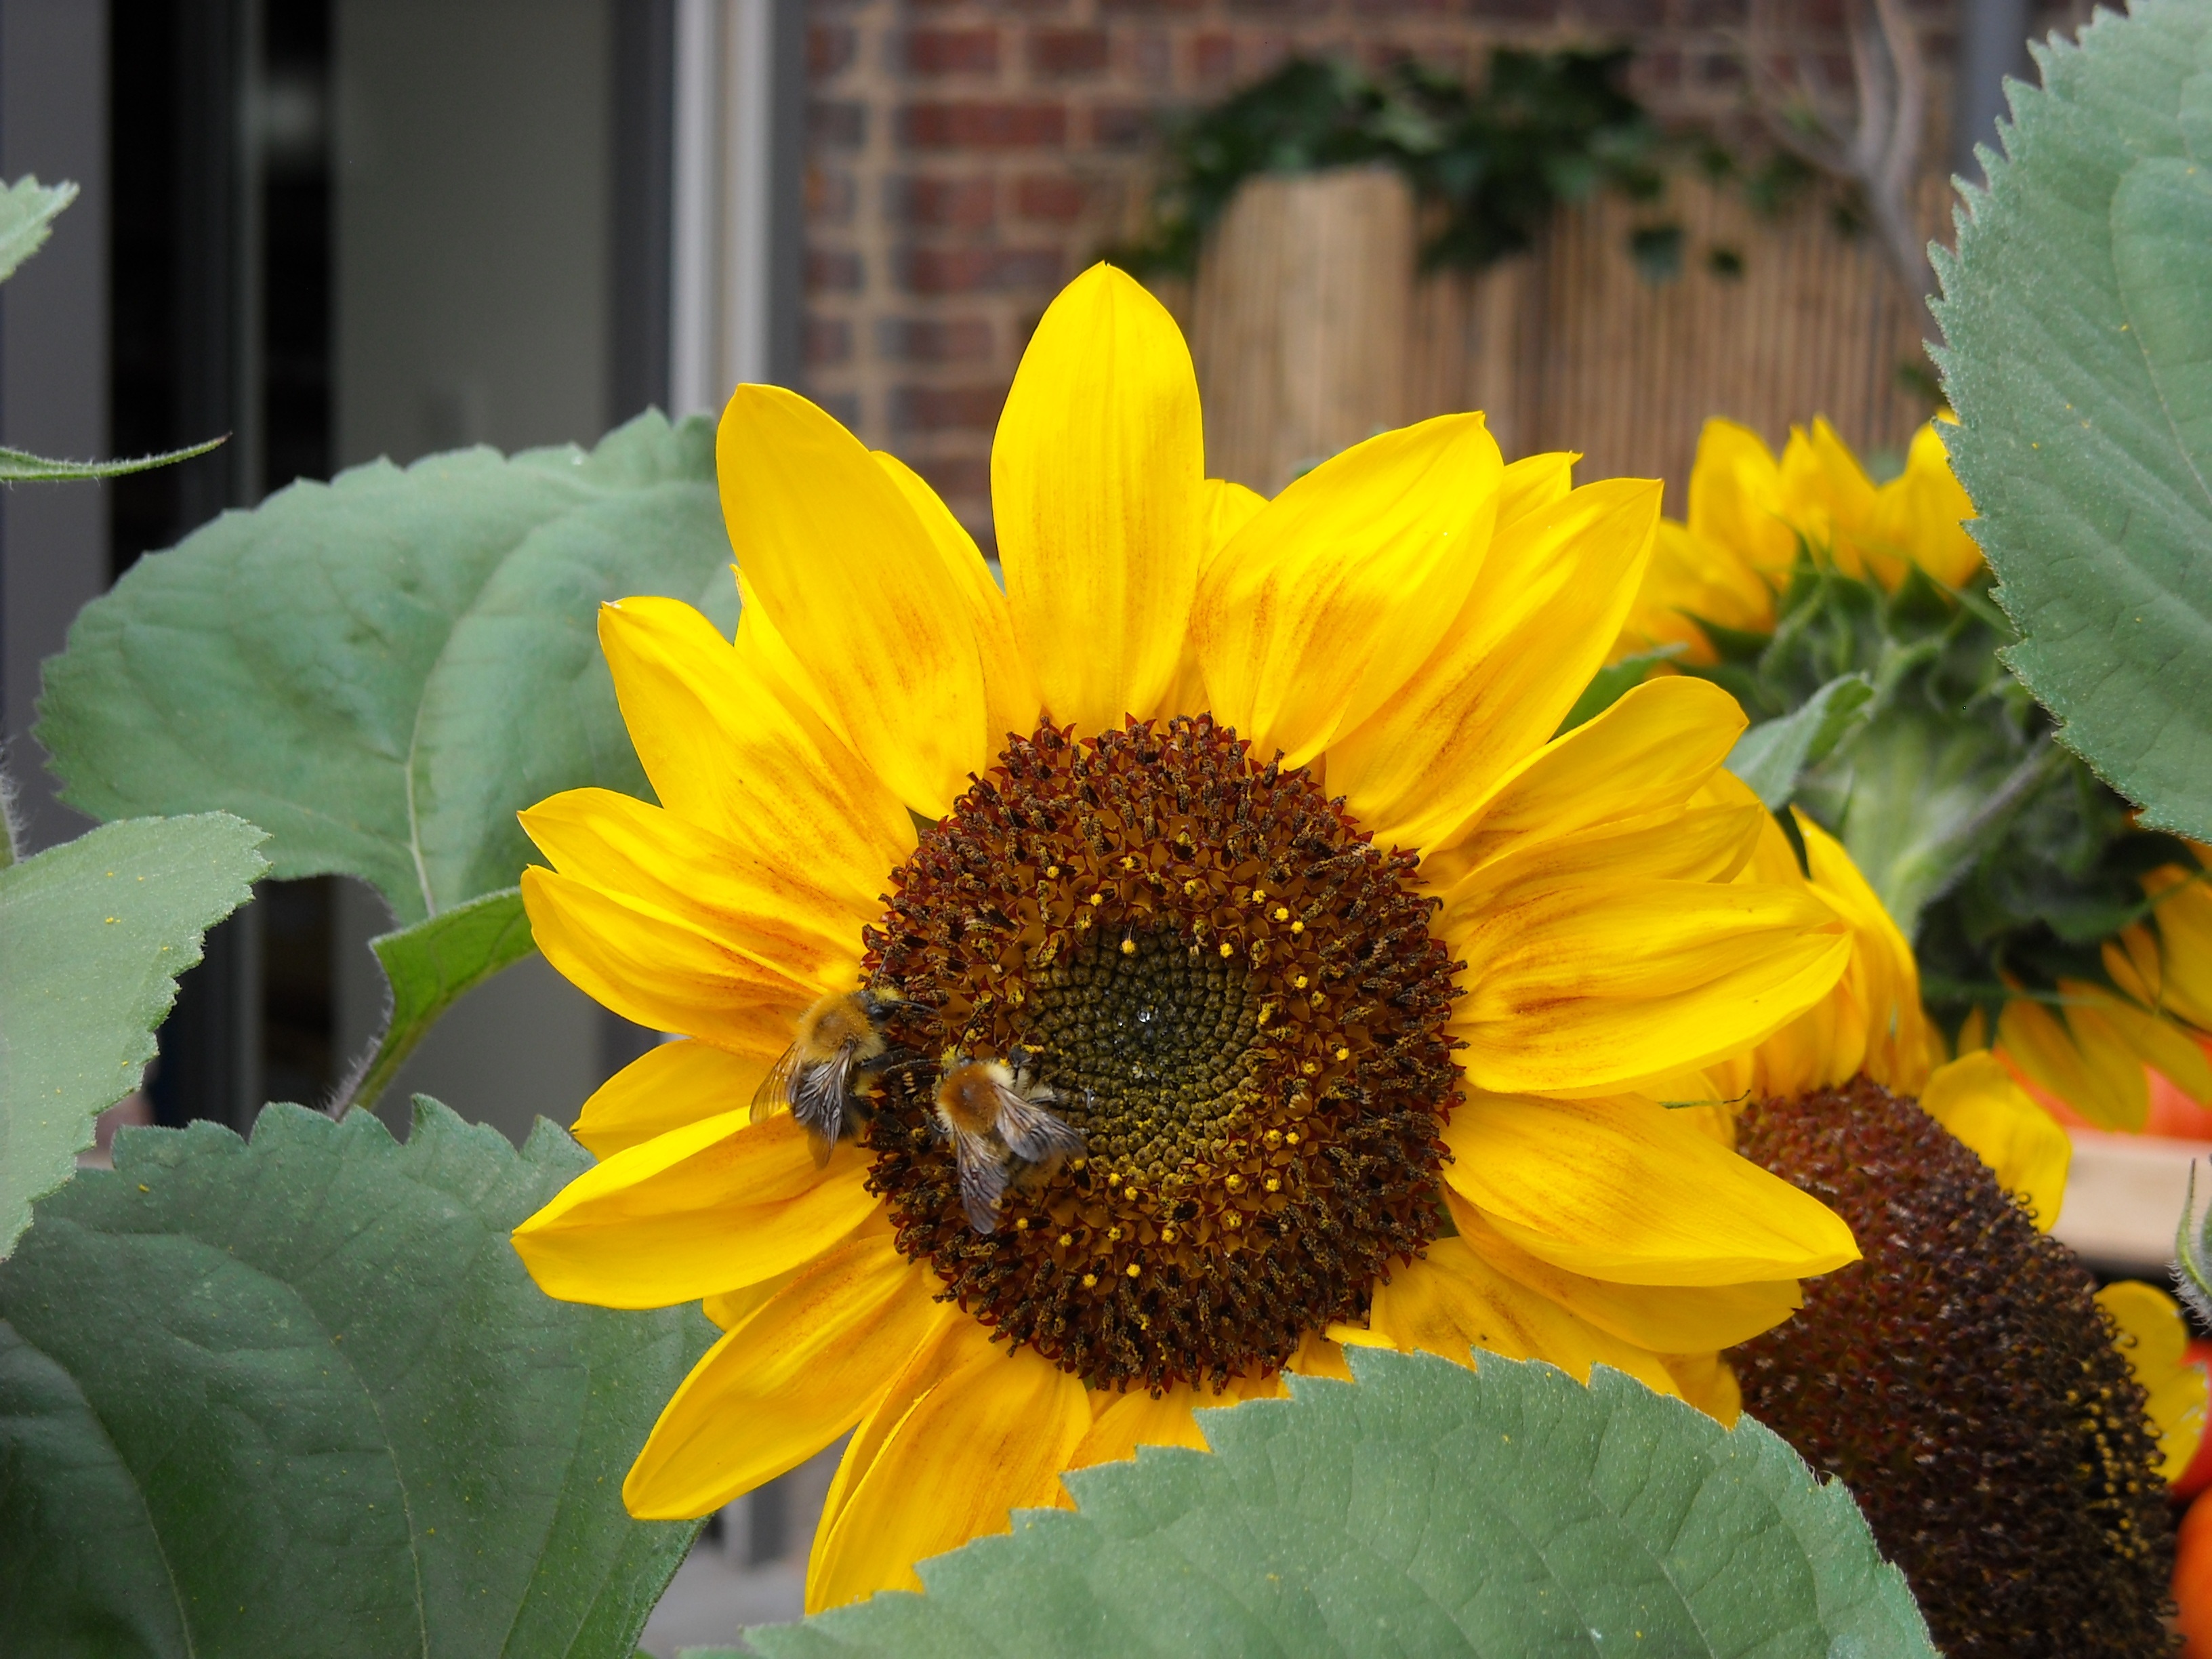
nature, plant, flower, petal, bloom, produce, botany, yellow, flora, sunflower, plants, flowers, sunflowers, insects, floristry, bees, flowering plant, daisy family, sunflower seed, annual plant, land plant